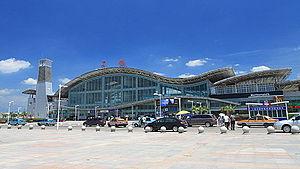
La gare de Shangrao est une gare ferroviaire chinoise située à Shangrao, dans la province du Jiangxi.